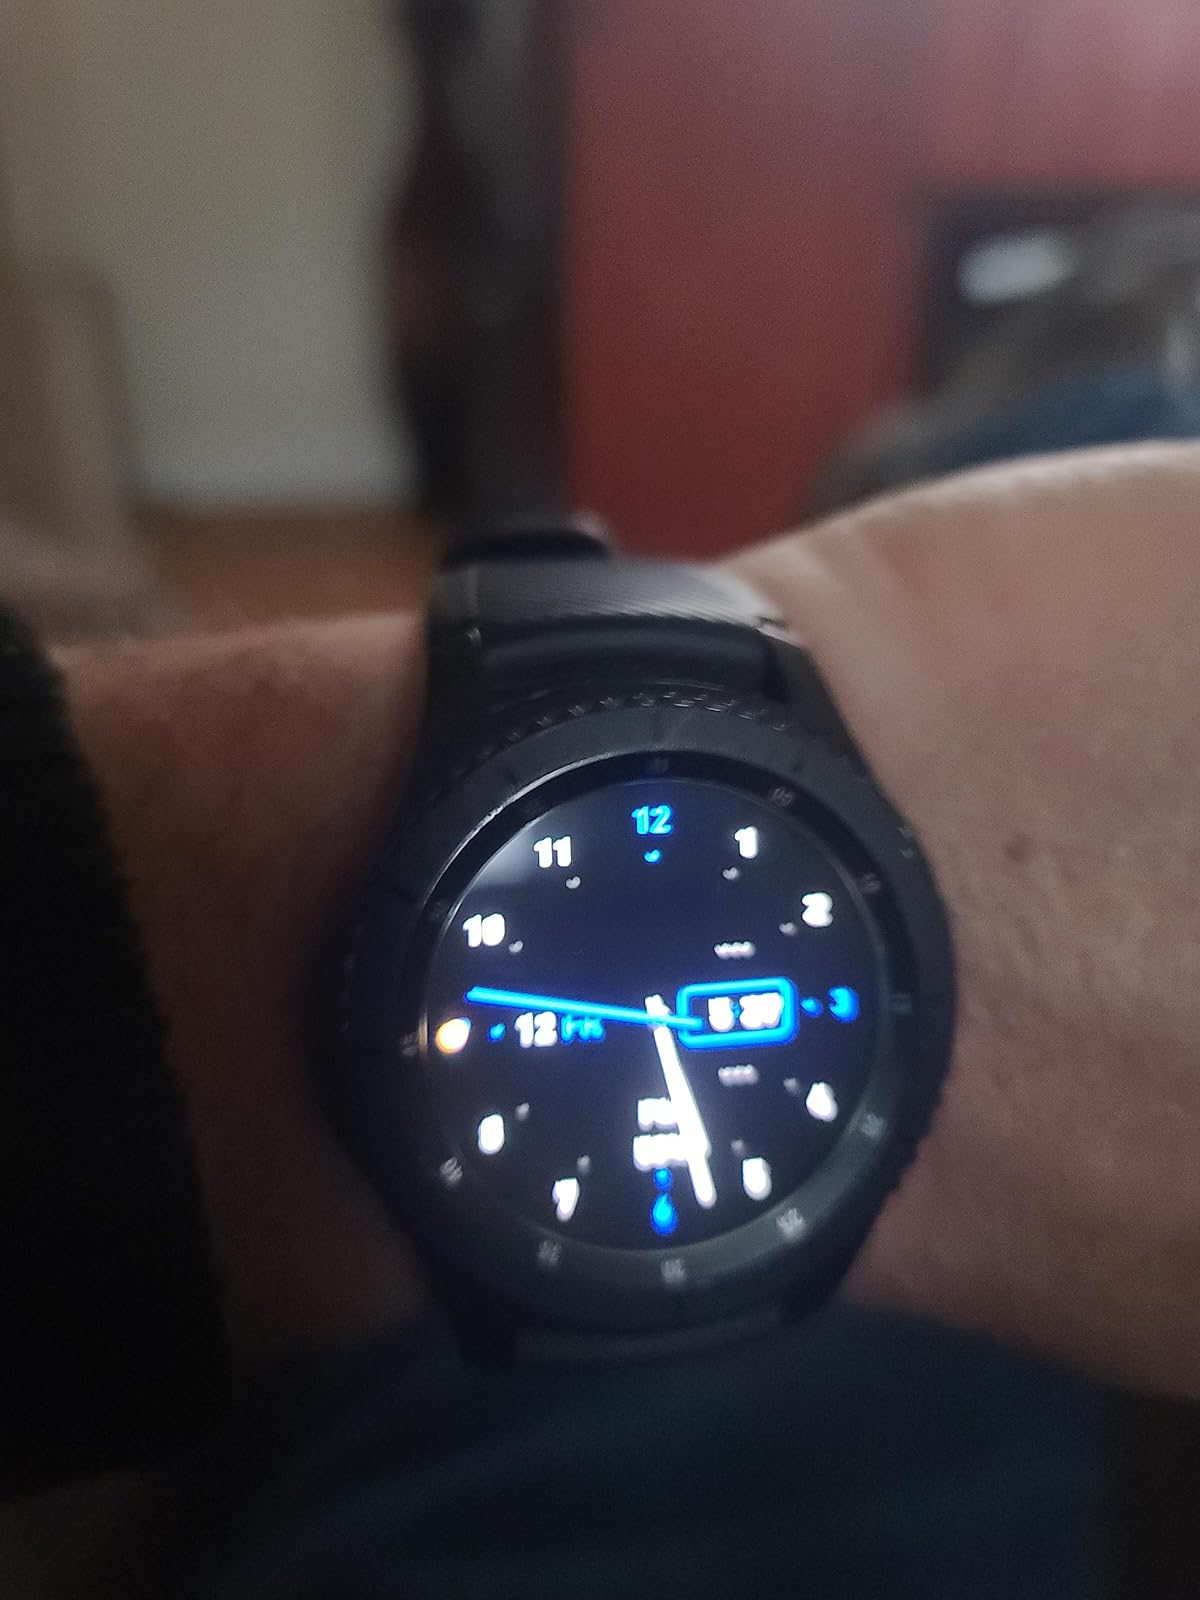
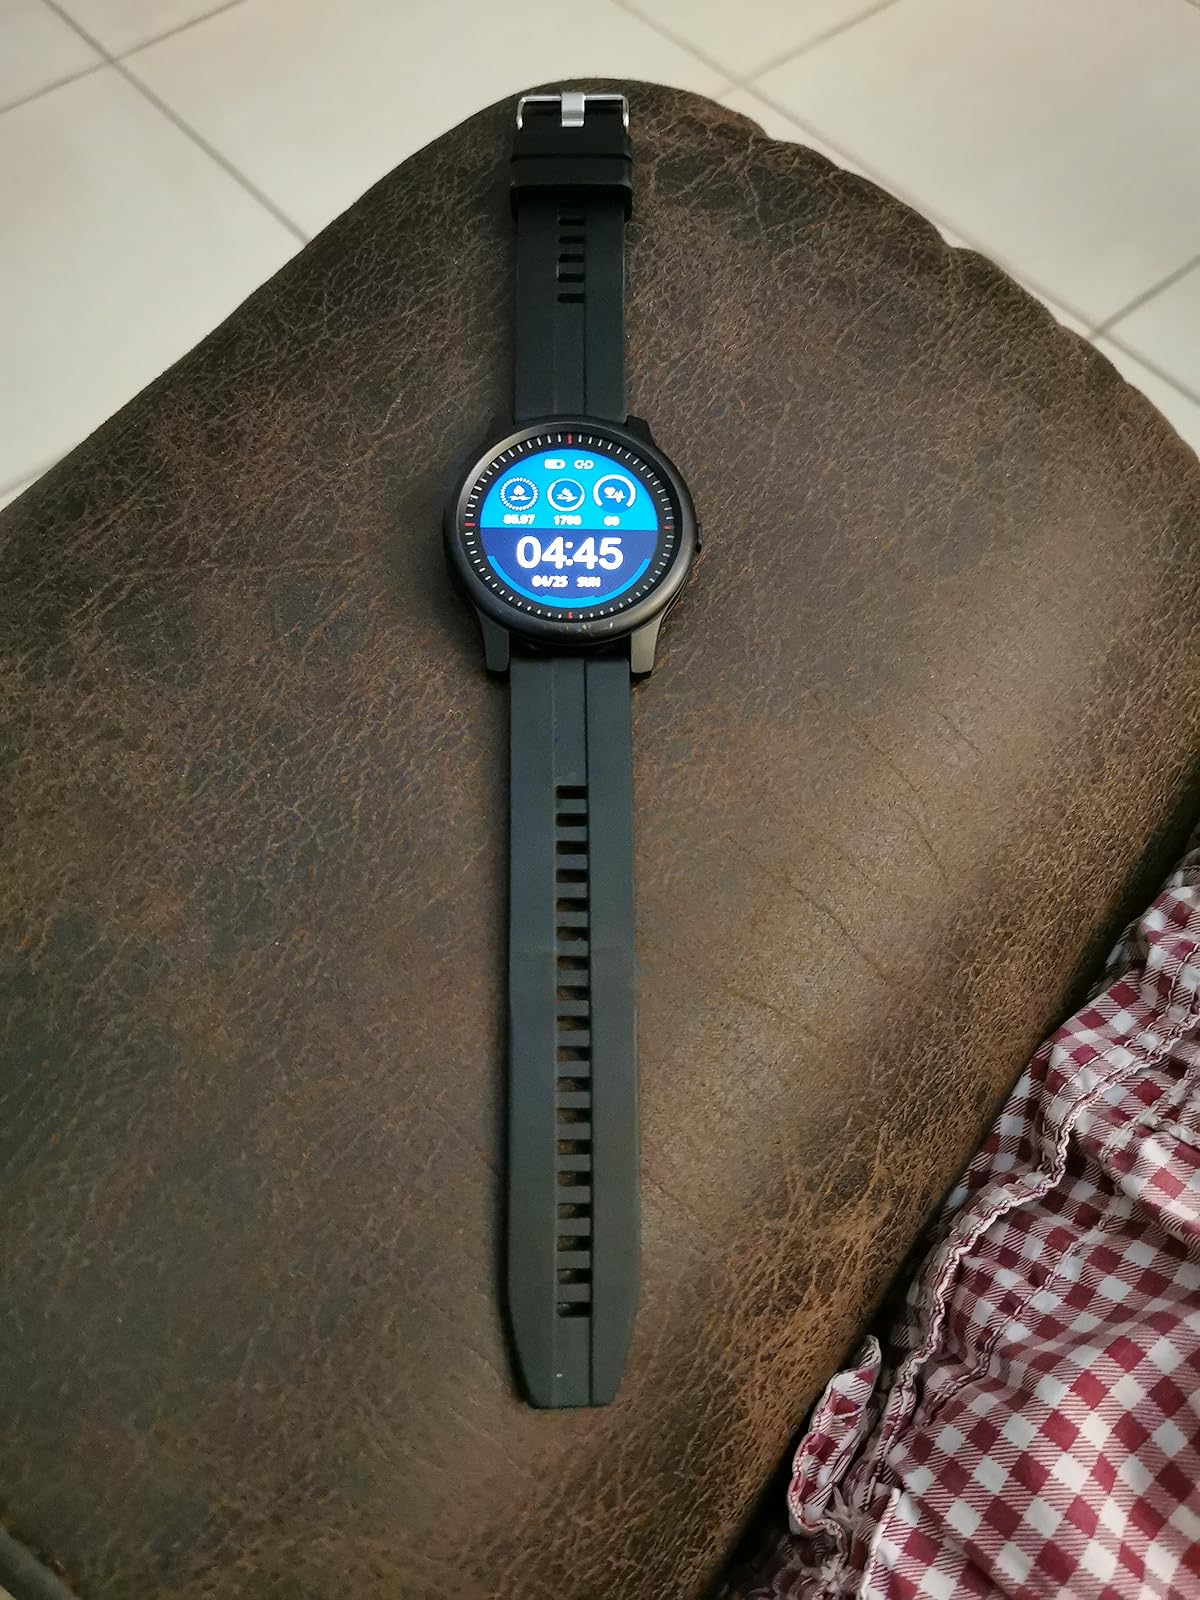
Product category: smartwatch
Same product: no